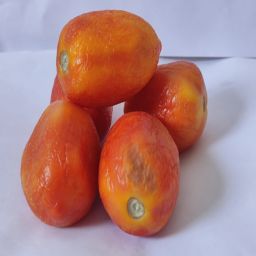
Crop: Tomato
Quality: Old